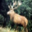
Label: deer